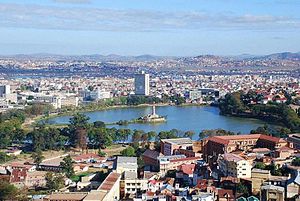
Antananarivo
"Antananarivo er Madagaskars hovedstad. Byen er også kendt under den koloniale forkortning ""Tana"". Den ligger i Antananarivo provinsen. Antananarivo og dens omkringliggende uraben område havde i 2015 estimeret 2,6 millioner indbyggere. Byen er også landets administrative, økonomiske og kulturelle center, hvor præsidenten har sit residens. Parlamentet, Senatet og Madagaskars højesteret findes også i Hovedstaden.